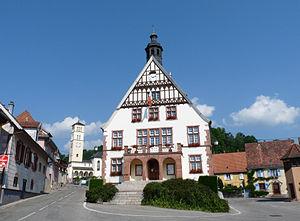
Eglise protestante et mairie à Stosswihr (Haut-Rhin)
Stosswihr [ ʃtɔsviʁ] est une commune française située dans le département du Haut-Rhin, en région Grand Est.